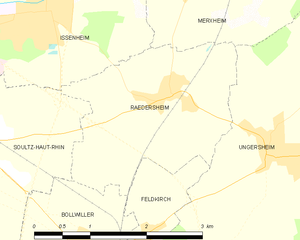
Carte des communes françaises